Husum–Kiel railway

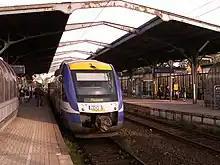
Rendsburg station

This section was opened on 15 October 1904 by the Prussian State Railways. Passenger services were mostly provided by local trains. Already in the late 1920s, some through trains ran to Husum, some of which made a few stops only. Later, three to four pairs of fast trains regularly ran on the route, including a pair of Husum–Lübeck trains. After the closure of the Niebüll-Flensburg line in 1980, a pair of trains run seasonally as the "Sylter Welle" from Kiel (sometimes also from Lübeck) to Westerland) via Jübek instead of Flensburg. This train ran in 2005 for the last time and was the last locomotive-hauled passenger train on the line.